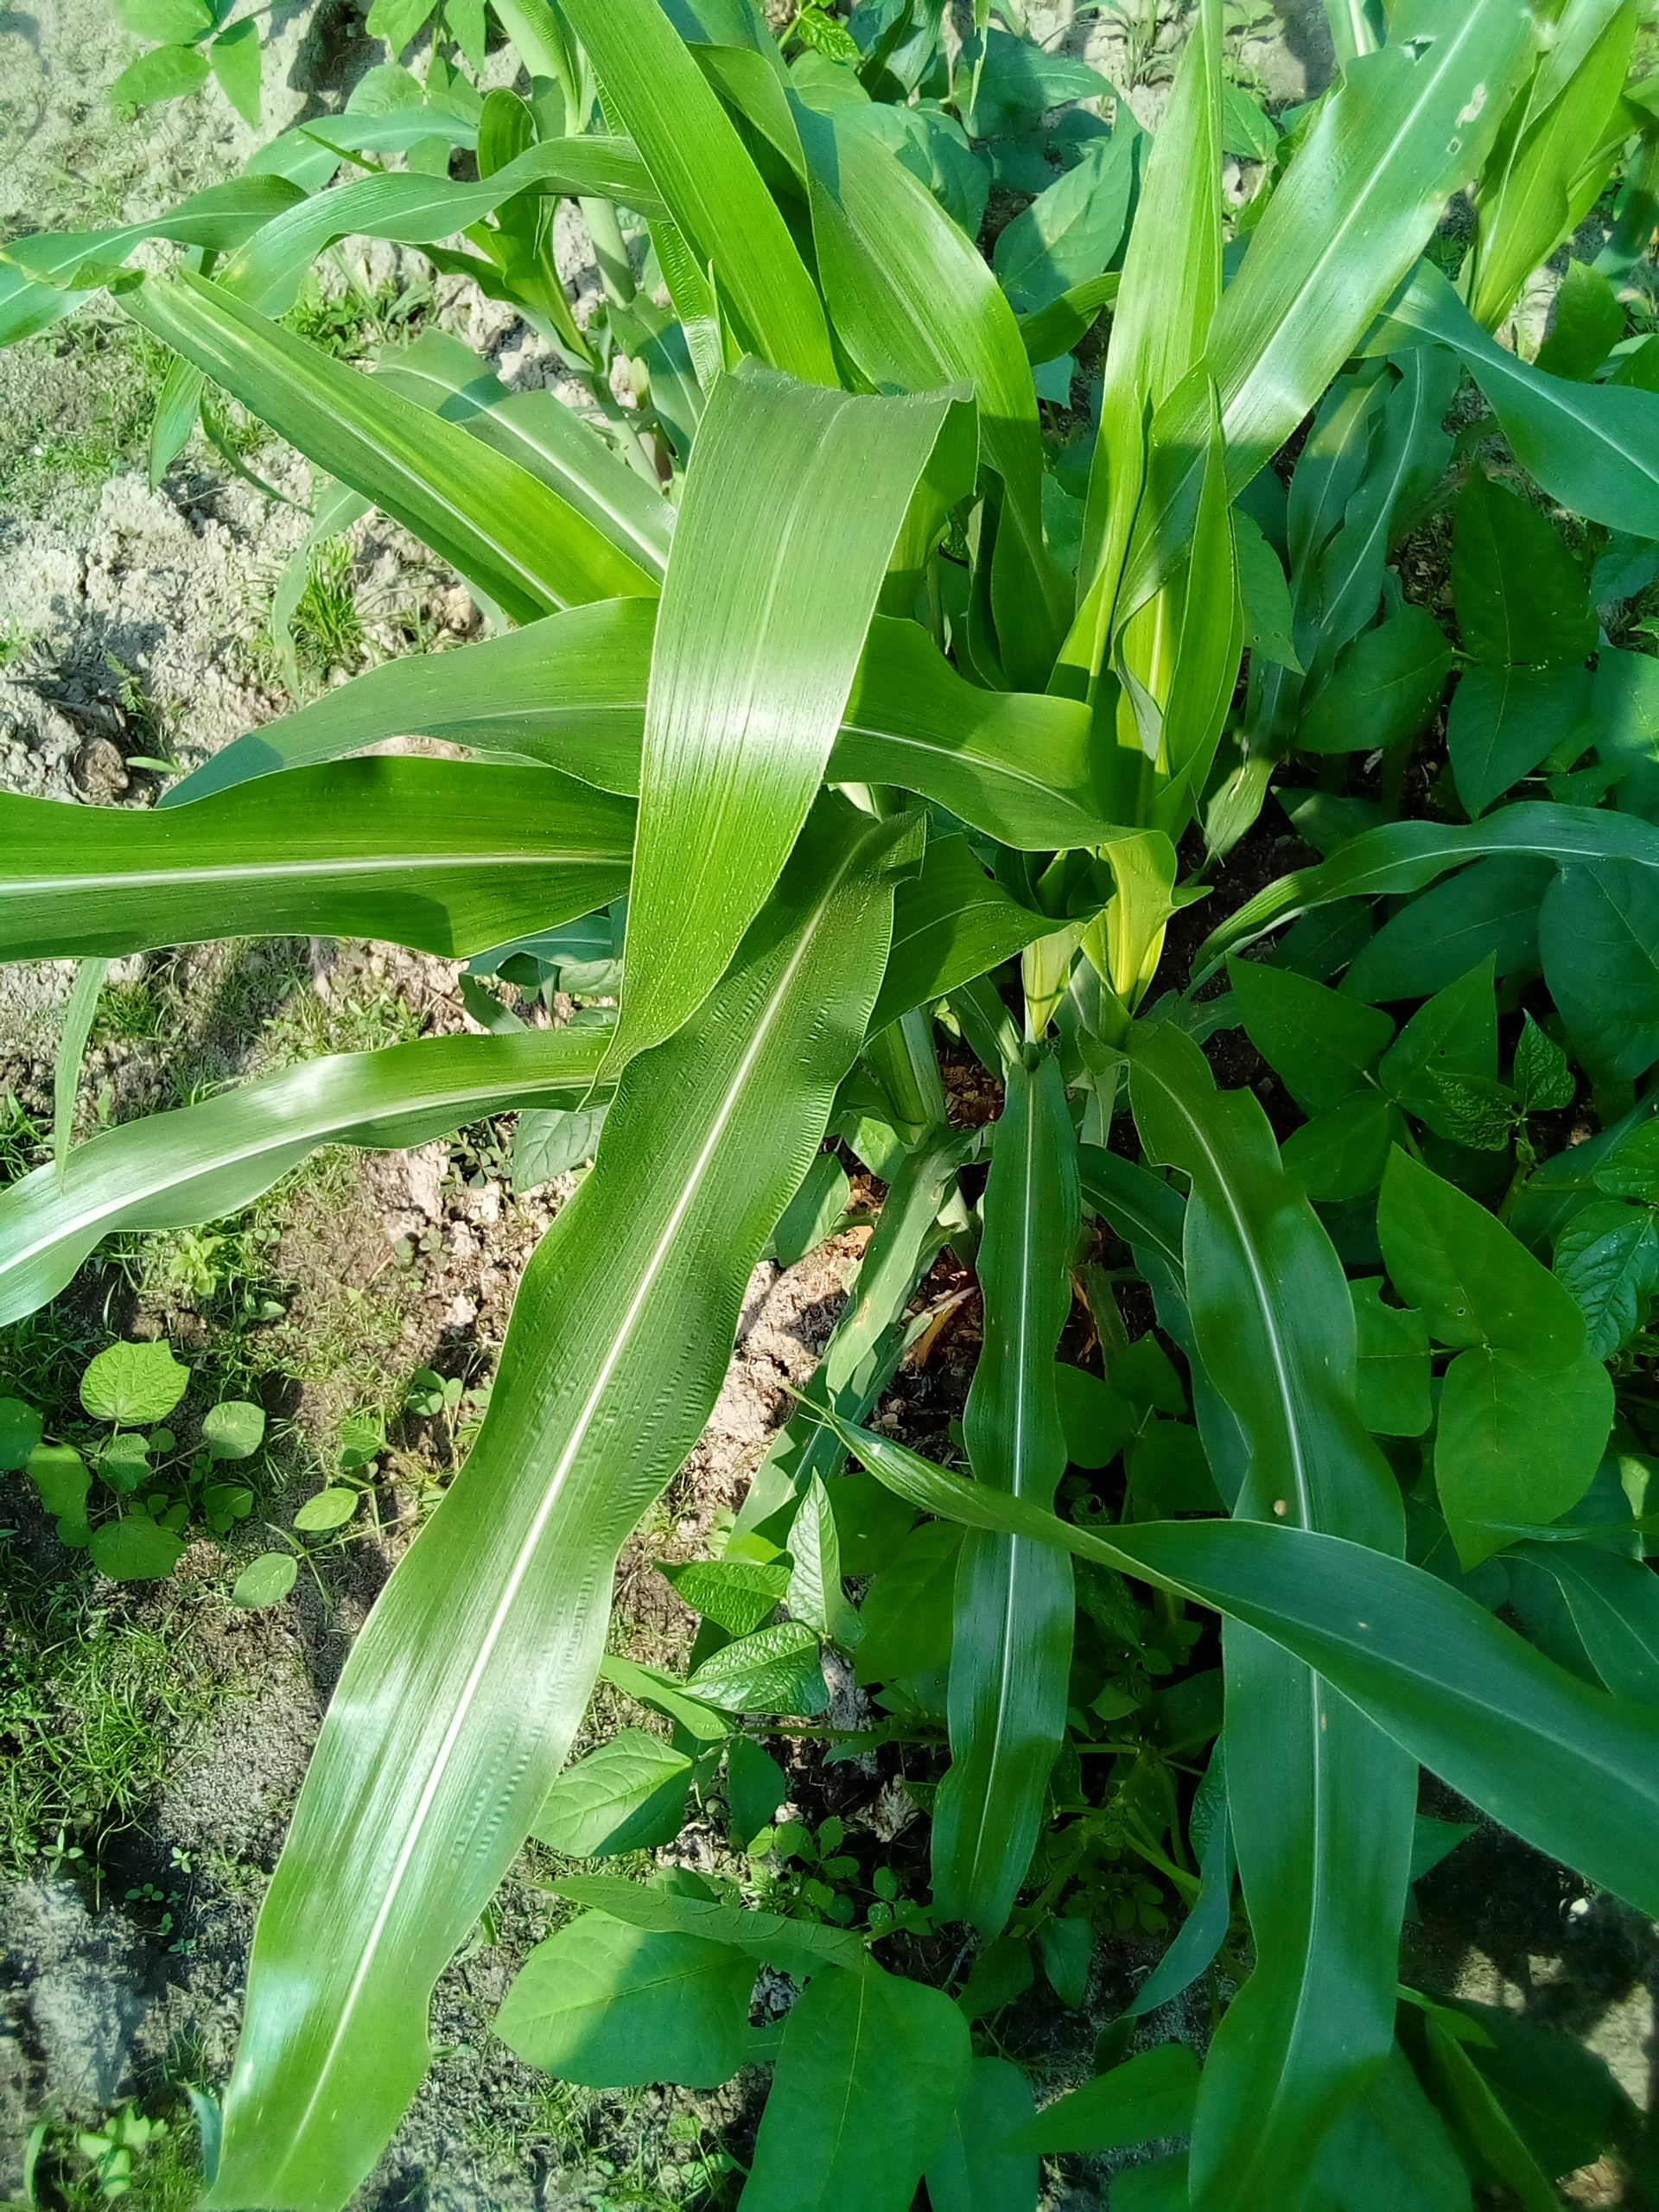
Label: healthy